Enschede railway station

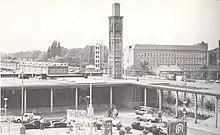
Enschede station in the 1960s

The present building was designed after the Second World War and opened in 1950. The architect (1888–1978) designed the station to be a combination of both a through station and a terminus. It lost its status as a through station for the Netherlands rail network when the Deutsche Bahn terminated its services between Gronau and Enschede in 1981.